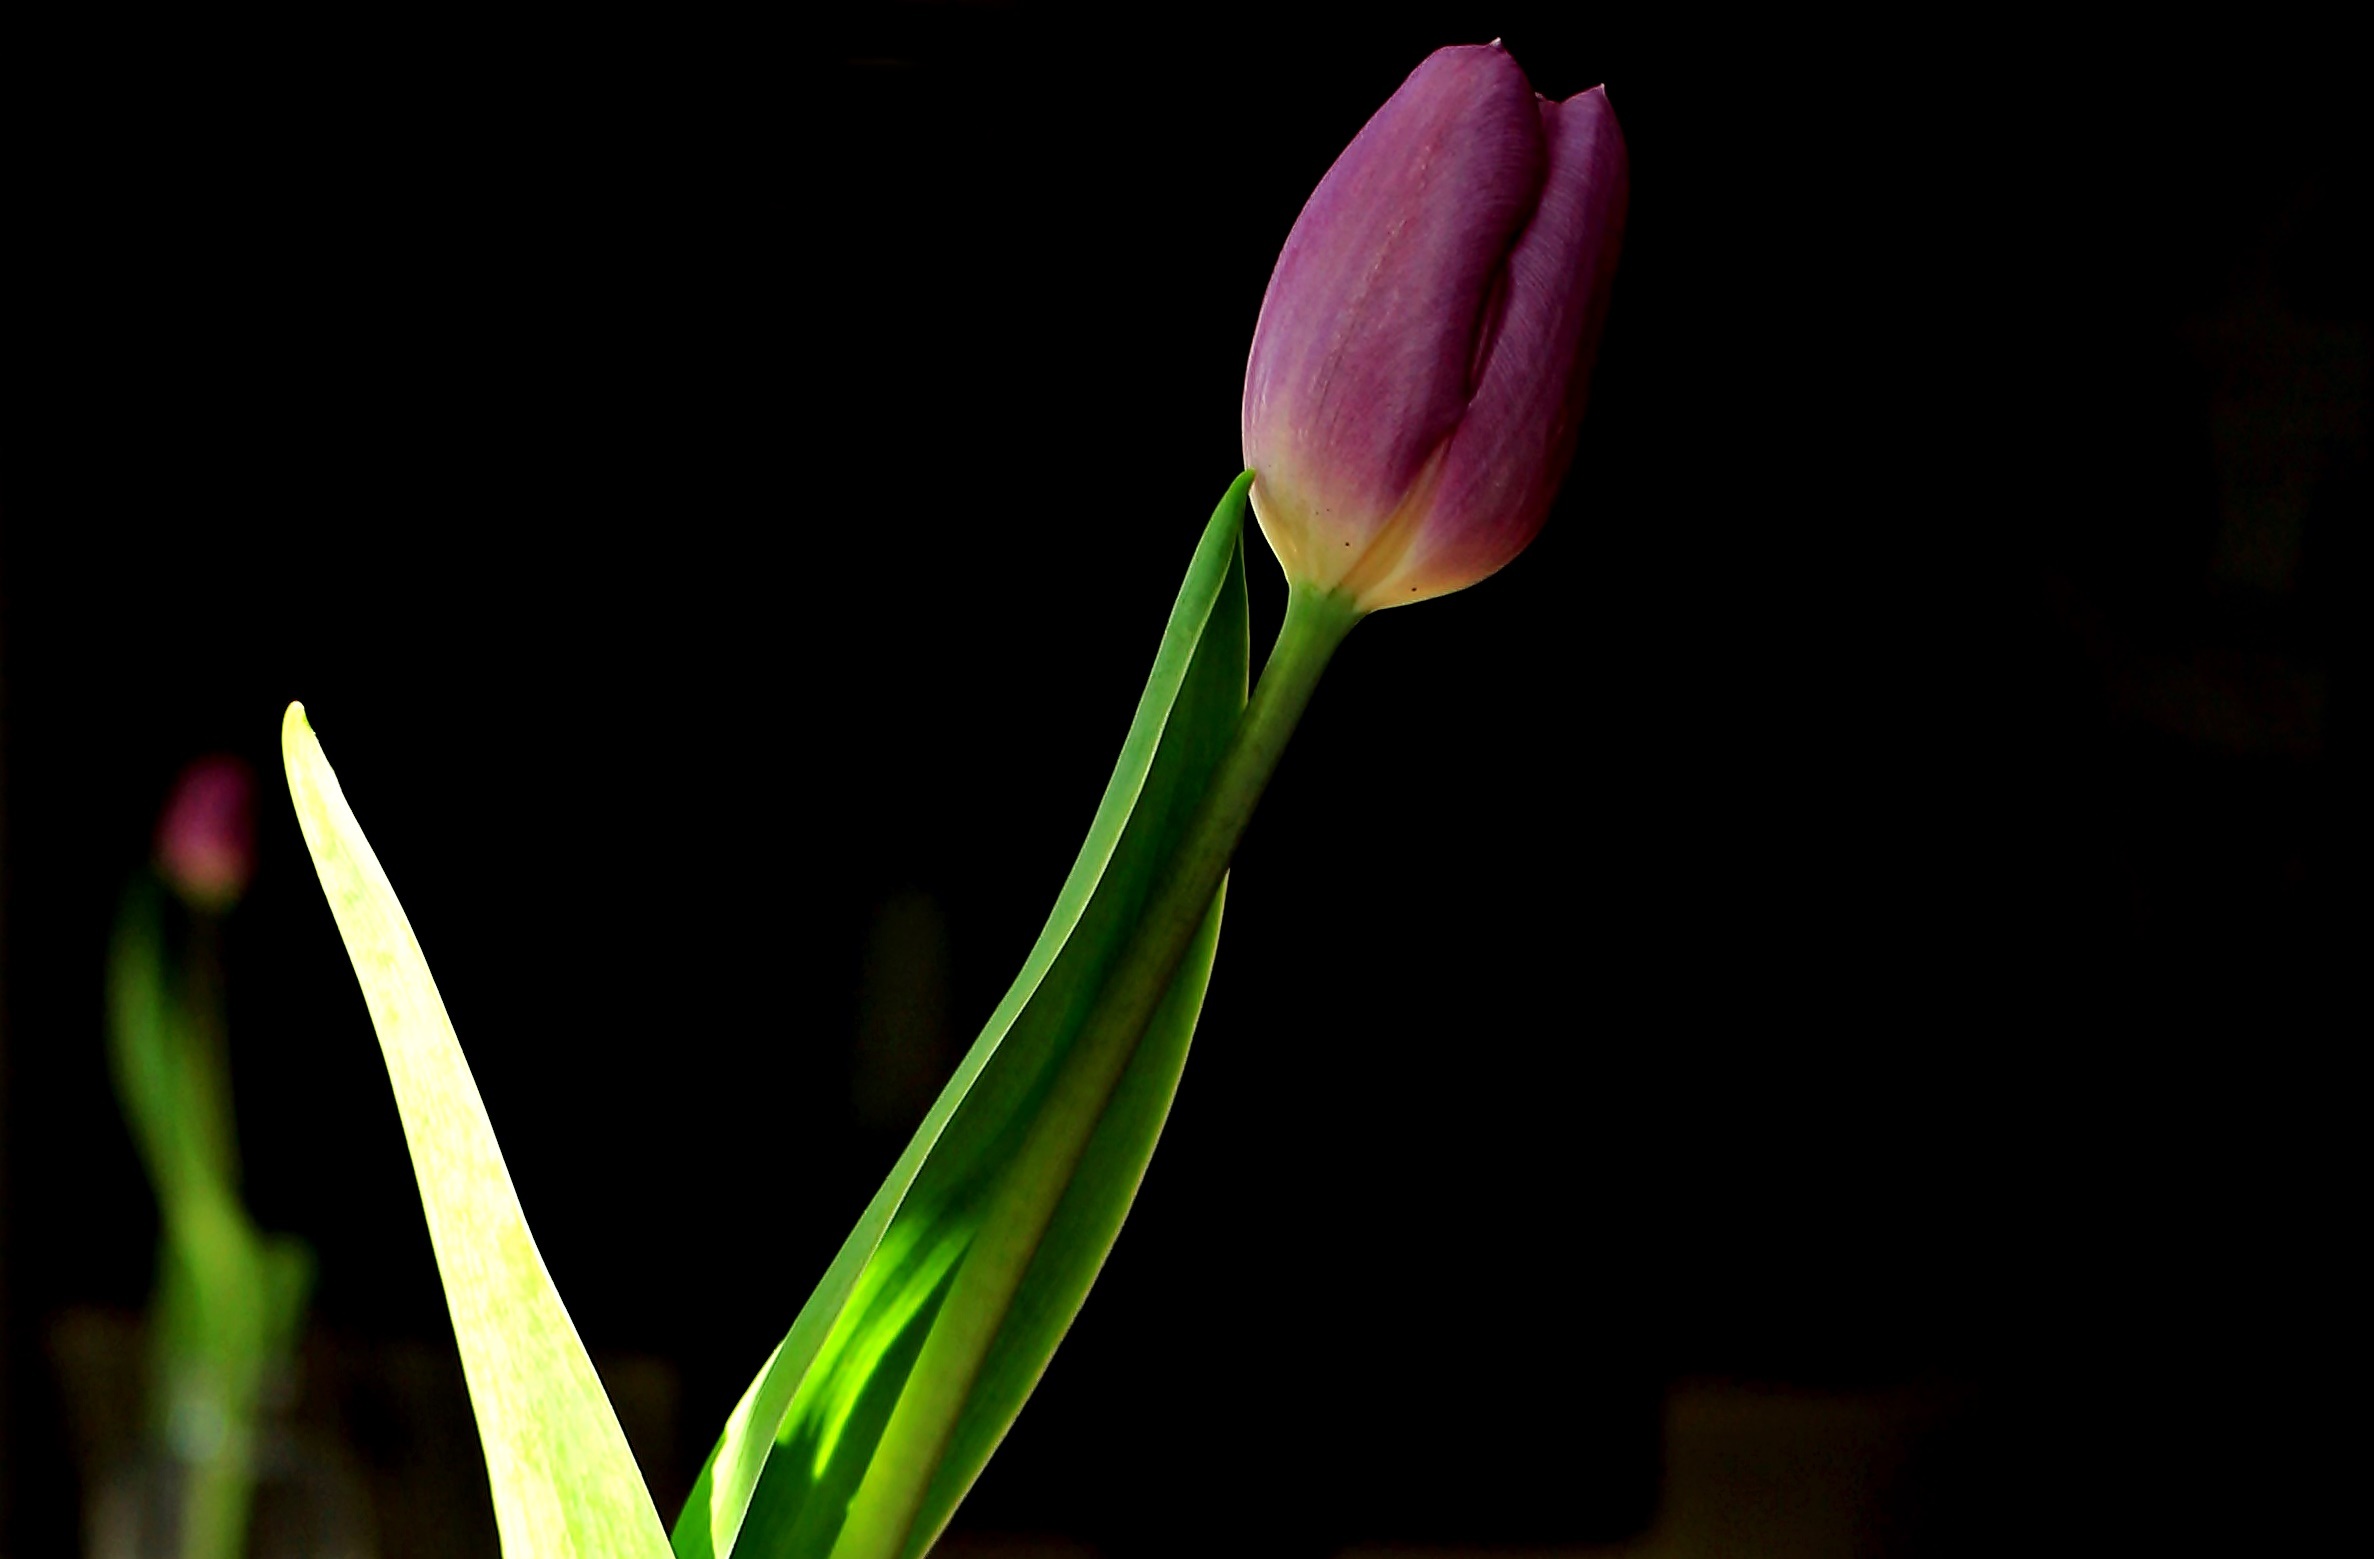
blossom, plant, flower, petal, bloom, tulip, spring, flora, close up, cool image, crocus, cool photo, bud, macro photography, flowering plant, lily family, still life photography, plant stem, computer wallpaper